Gustav V Land

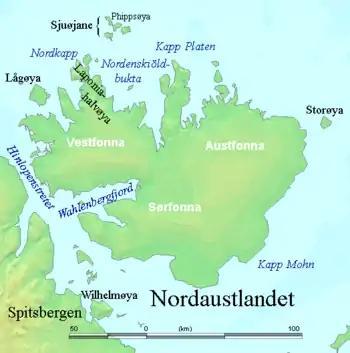
Gustav V Land is located on the northwestern part of Nordaustlandet, Svalbard.

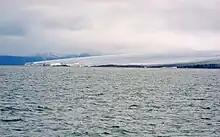
The west coast: Hinlopen Strait and the peninsula Gotiahalvøya

Gustav V Land is a land area comprising the peninsula on the northwestern part of Nordaustlandet, Svalbard in Arctic Norway. It constitutes roughly one quarter of the island's area, approximately 4000 km, being some 80 km wide east–west and 85 km north–south, connected to the rest of the island by a 22-km-wide isthmus in the southeast. The peninsula is bordered to the south by Wahlenbergfjorden, to the west by Hinlopen Strait and Hinlopenrenna, to the north by Nordkappsundet, and to the east by Nordenskiöldbukta and Rijpfjorden. Gustav Adolf Land is to the south and Prins Oscars Land is to the east. The boundary of Gustav V Land passes through Rijpdalen and Flaumdalen to Winsnesbreen in the east, continues further southwest to Brånevatnet, and thence follows the river from Brånevatnet to the sea at Bodleybukta. The highest elevation is on the glacier Vestfonna, which covers large parts of the land.